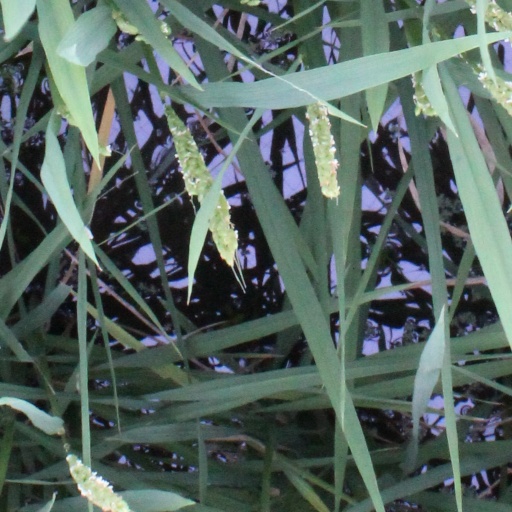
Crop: rice